Maui Space Surveillance Complex

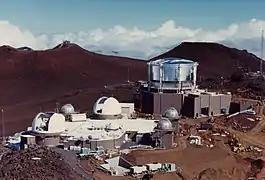
The Air Force Maui Optical and Supercomputing site at Haleakala Observatory in Hawaii. Facilities shown include the Advanced Electro-Optical Telescope, the Maui Space Surveillance System, and one of three Ground-based Electro-Optical Deep Space Surveillance sites.

The Maui Space Surveillance Complex (MSSC) is a U.S. Space Force operating location for the 15th Space Surveillance Squadron and the Air Force Research Laboratory (AFRL) at Haleakala Observatory on Maui, Hawaii, with a twofold mission. First, it conducts the research and development mission on the Maui Space Surveillance System (MSSS) at the MSSC. Second, it oversees operation of the Maui High Performance Computing Center (MHPCC). AFRL's research and development mission on Maui was formally called Air Force Maui Optical Station (AMOS) and the Air Force Maui Optical and Supercomputing observatory; the use of the term AMOS has been widespread throughout the technical community for over thirty years and is still used today at many technical conferences. The main-belt asteroid 8721 AMOS is named after the project.